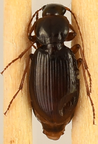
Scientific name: Synuchus impunctatus
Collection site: Bartlett Experimental Forest NEON (BART), plot BART_081